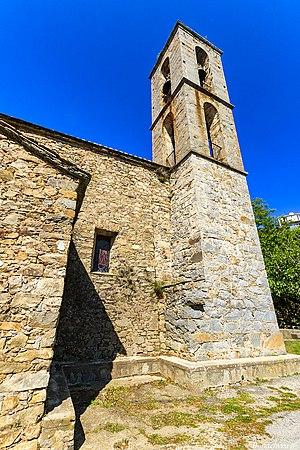
Vue de l 'église San Ghjuvanni evangelista
Ventiseri est une commune française située dans la circonscription départementale de la Haute-Corse et le territoire de la collectivité de Corse. Elle appartient à l'ancienne piève de Coasina dont elle était le chef-lieu, dans le Fiumorbo.